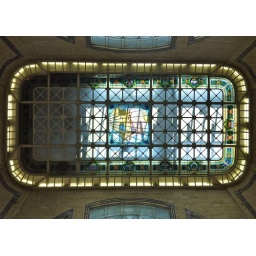
The stained glass skylight in the train station in Quebec City. It's accurate when viewing from above but not from below